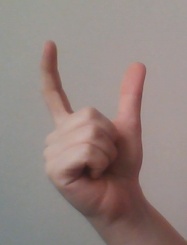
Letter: nun